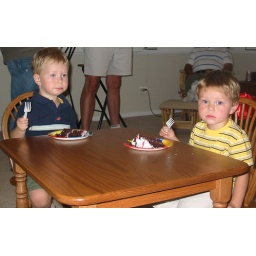
CL's new table and chairs get broken in with birthday cake.